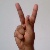
The image shows a hand gesture representing the letter 'K' in Indian Sign Language.